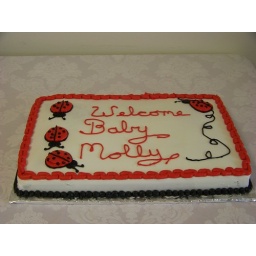
A 1/2 sheet white cake covered in white buttercream icing accented with red and black icing, decorated with icing ladybugs